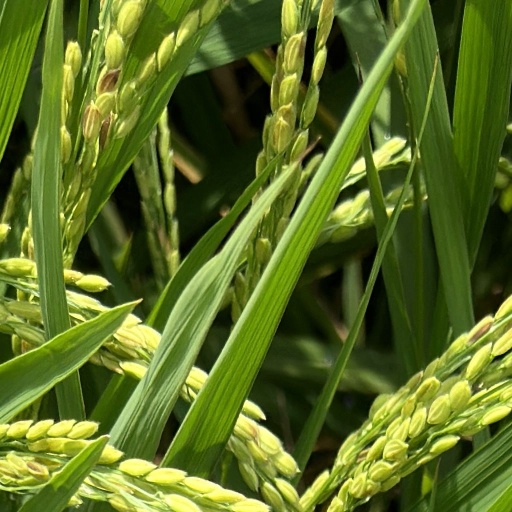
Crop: rice